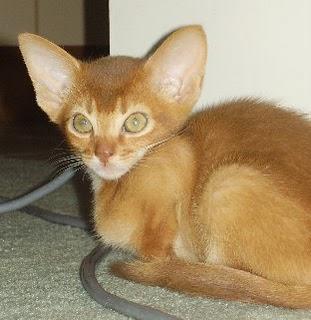
Breed: Abyssinian